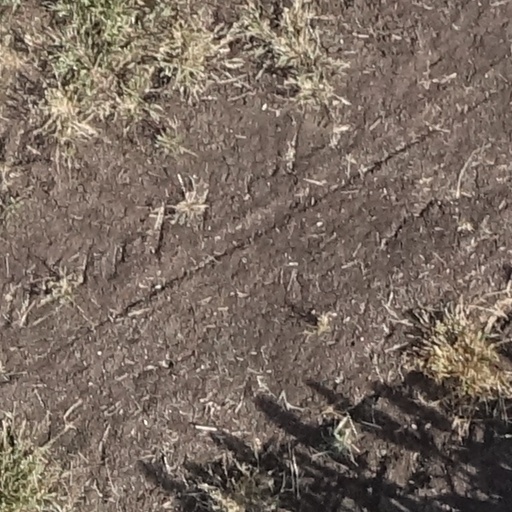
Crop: sorghum